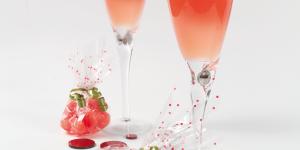
coctel nochevieja en berchules